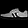
Label: Sneaker